Impalement arts

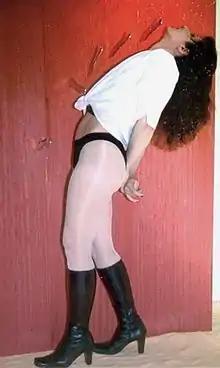
Astrid Schollenberger demonstrates the position of the target girl in the "profile" stunt.

Impalement arts are a type of performing art in which a performer plays the role of human target for a fellow performer who demonstrates accuracy skills in disciplines such as knife throwing and archery. Impalement is actually what the performers endeavor to avoid – the thrower or marksman aims "near" the target rather than at them. The objective is to land the throw or shot as close as possible to the assistant's body without causing injury.